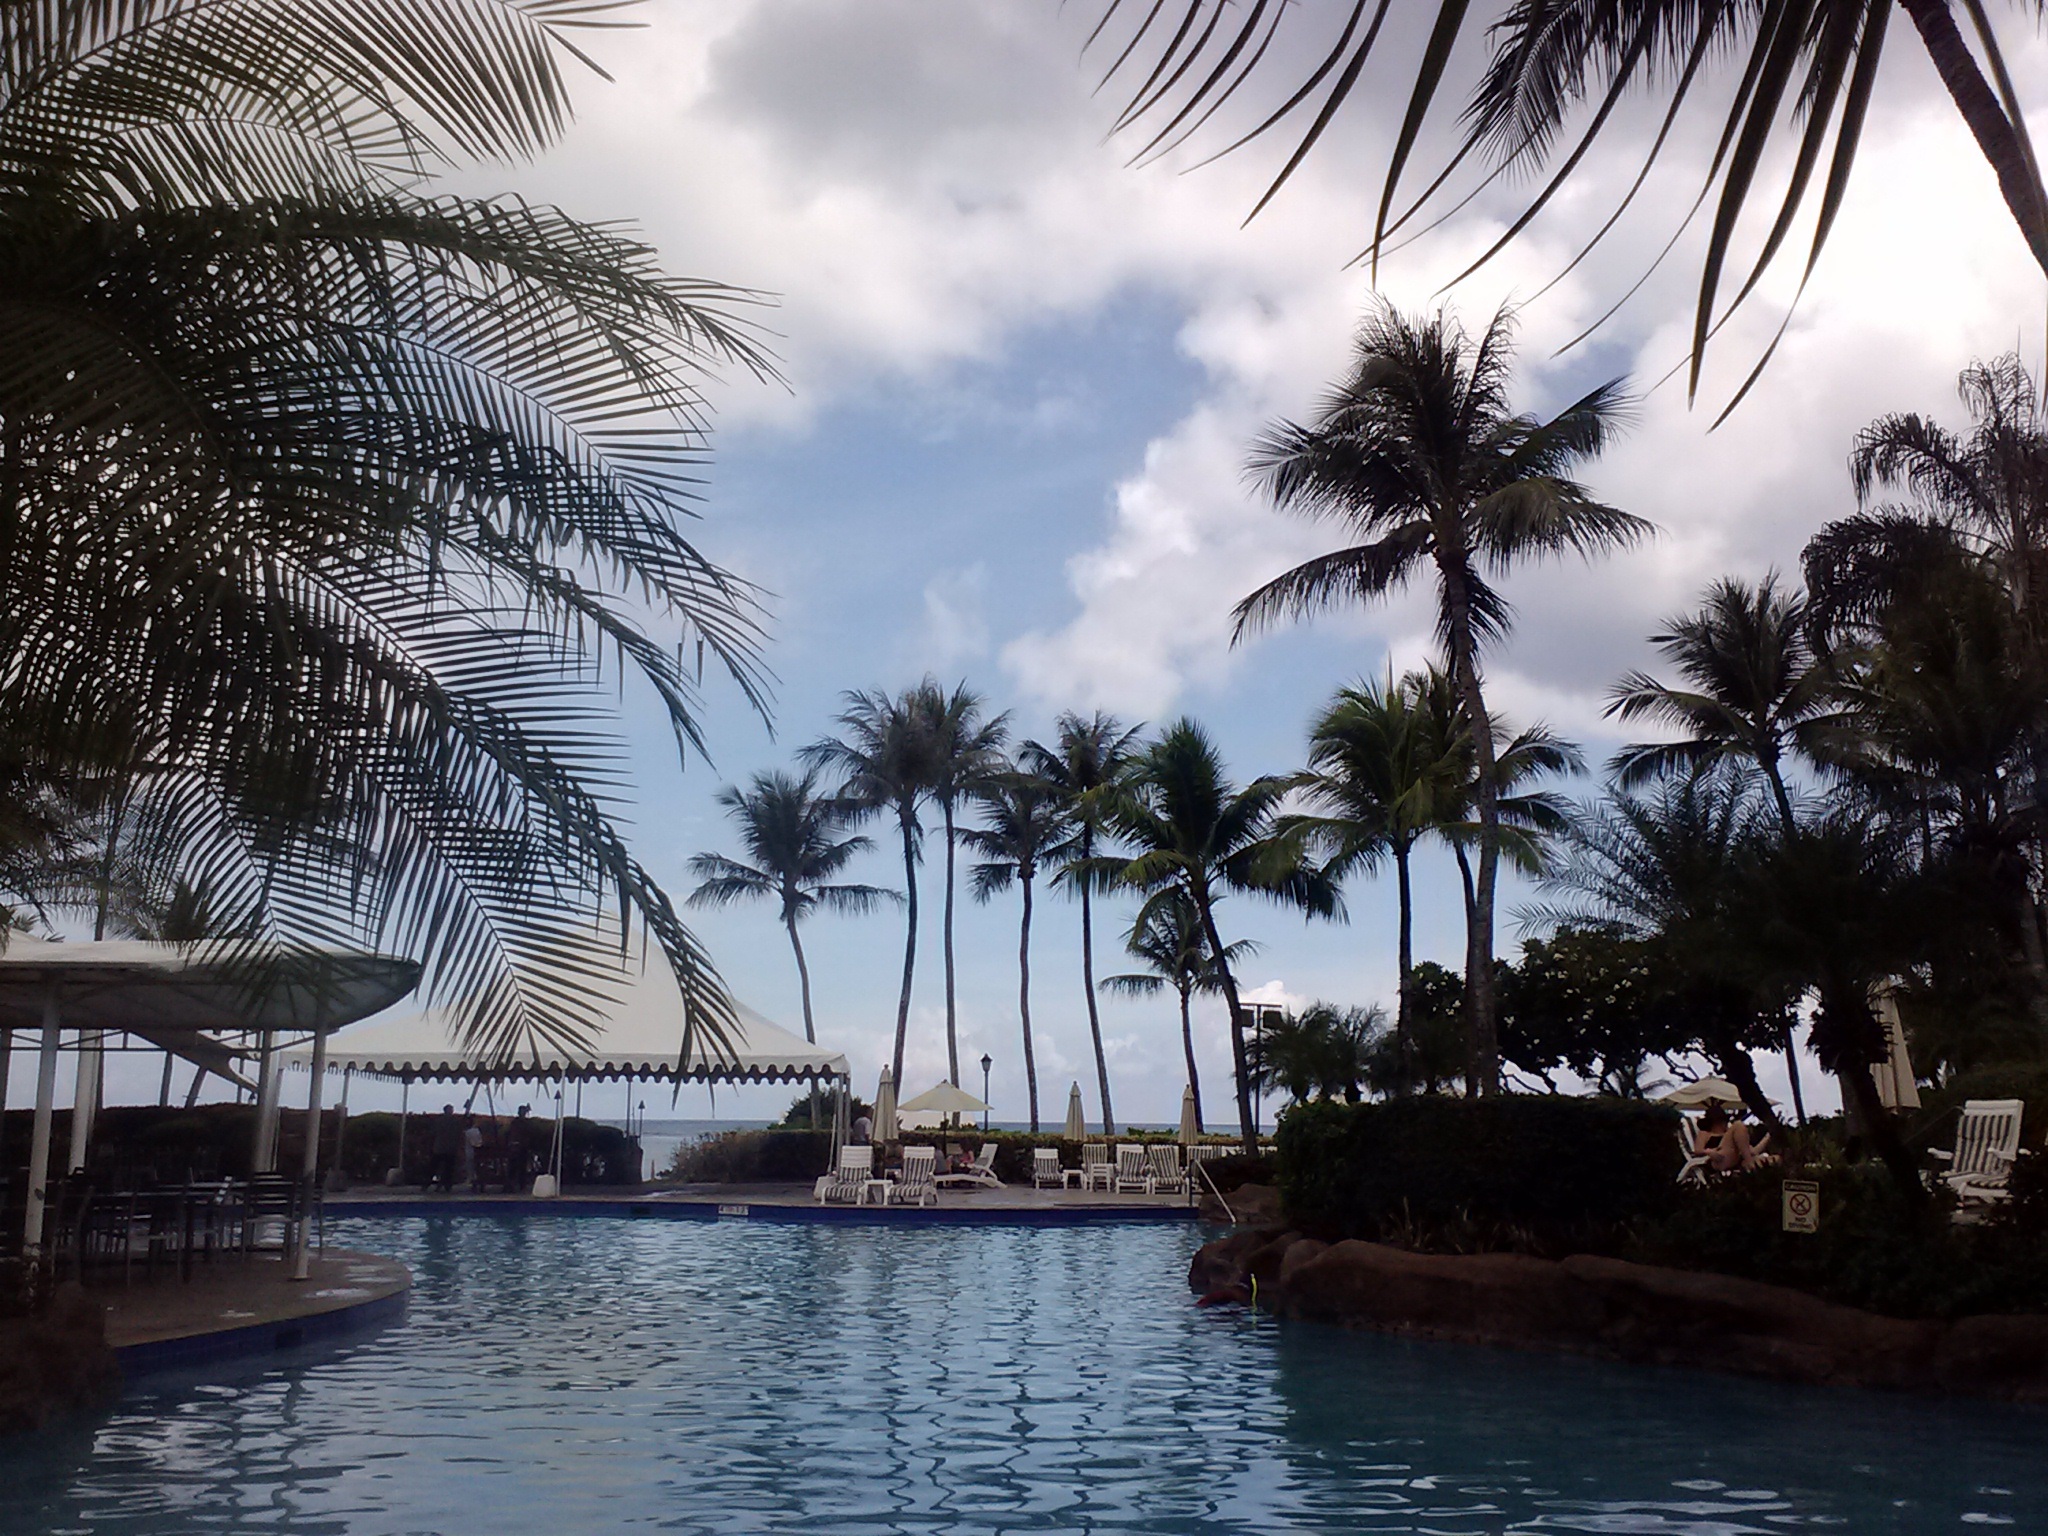
landscape, sea, coast, tree, water, ocean, summer, vacation, pool, swim, swimming pool, bay, swimming, palms, tropics, guam, arecales, palm family